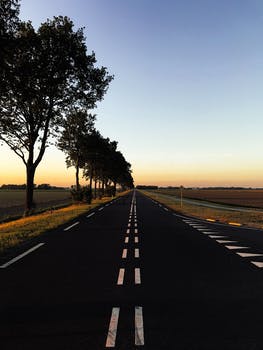
Label: No Watermark